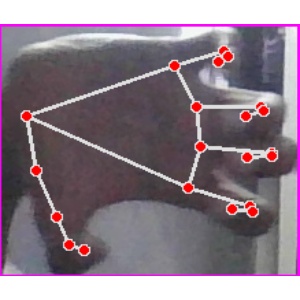
अक्षर: त